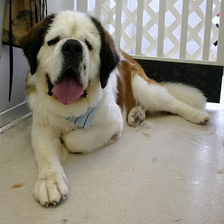
Species: dog
Breed: saint bernard